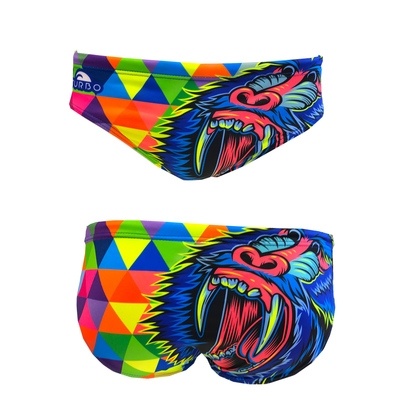
TURBO Madril - 730401 - Mens Suit - Water Polo
TURBO mens water polo swimsuits / trunks / briefs are made from a special blend of fabric which is very hard wearing Material: 55% PBT 45% Polyester Vibrant colours, comfortable and athletic fit. Features: * Fully lined front & back * Flat locked seams * Chlorine resistant * Long lasting fabric Swimsuit is ideal for: * Water polo * Underwater hockey * Underwater rugby + many other sports PLEASE NOTE - These suits are made to order and therefore delivery = approx 8 weeks
Brand: TURBO
Category: Sporting Goods > Athletics > Water Polo > Water Polo Training Aids > Water Polo Fitness Equipment